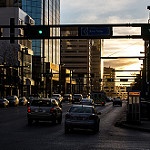
Scene: Outdoor